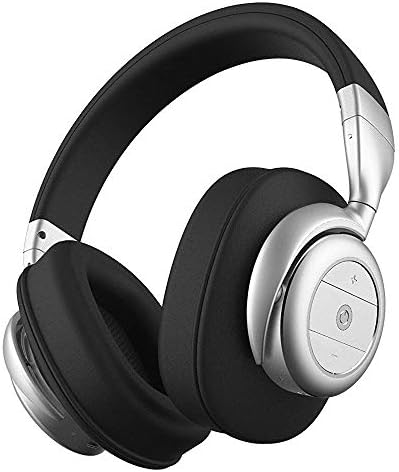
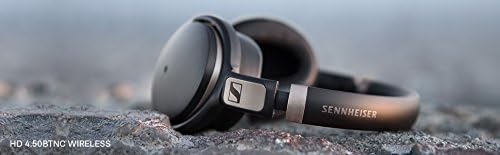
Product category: headphones
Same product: no